Nea Salamis Famagusta FC

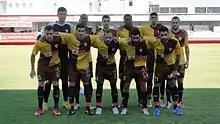
Nea Salamis for the first time with the 65 years anniversary kit, which was the kit of the team the period 1948–1950. (2013–14 Cypriot Cup against Karmiotissa Polemidion).

Nea Salamina's emblem incorporates the Olympic flame, the color red and the five rings of the Olympic Games. The club's colors during its first two years were yellow and crimson, when it was part of the Cyprus Amateur Football Federation. After 1950, the governing council changed its colors to red and white: red symbolizing power, and white symbolizing peace. Red-and-white striped jerseys were chosen because they resembled those worn by Olympiacos Piraeus.